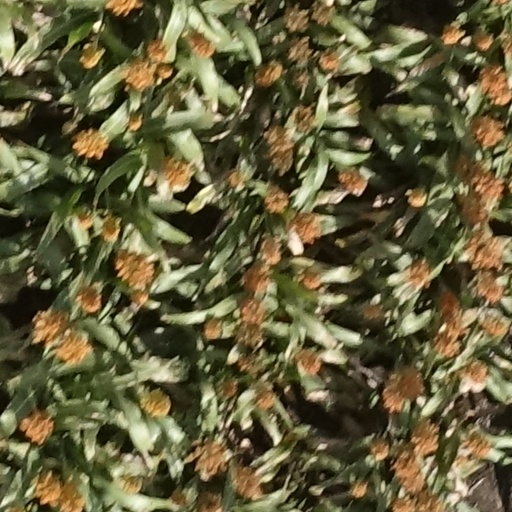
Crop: sorghum